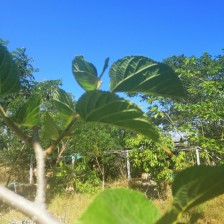
Variety: TaiwanStraberry